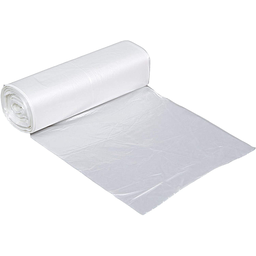
Label: plastic